Player's Guide to the Dragonlance Campaign

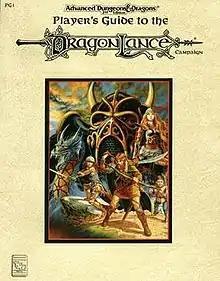
Cover to "Player's Guide to the Dragonlance Campaign"

Player's Guide to the Dragonlance Campaign is an accessory for the 2nd edition of the "Advanced Dungeons & Dragons" fantasy role-playing game, published in 1993.